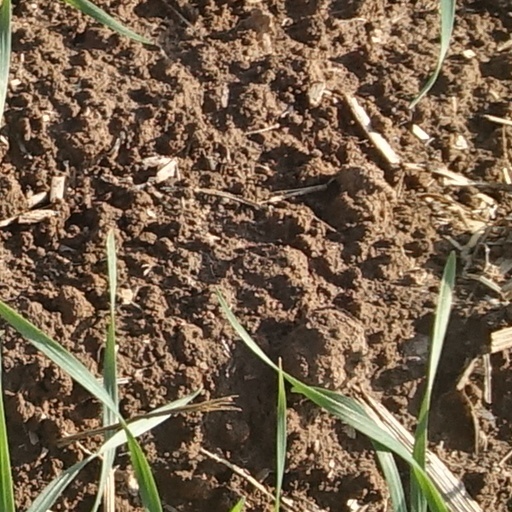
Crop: wheat